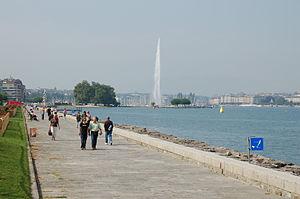
Les Eaux-Vives est un quartier populaire de Genève, en Suisse et une ancienne commune du canton de Genève. Le quartier est situé sur la rive gauche du lac Léman.